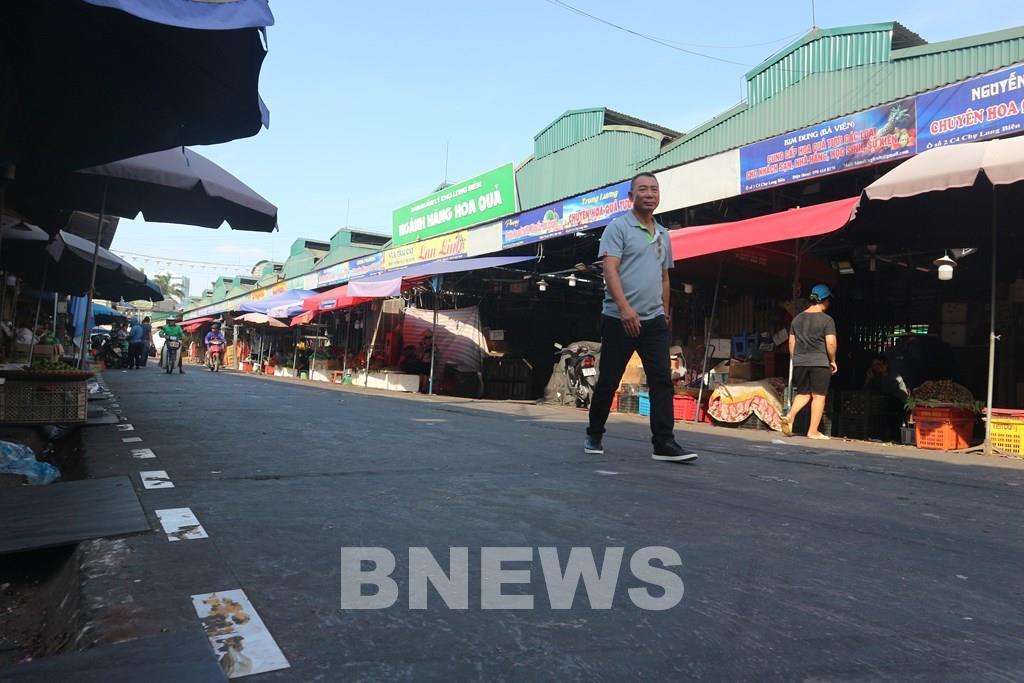
có một khu chợ đang trong trạng thái vắng người